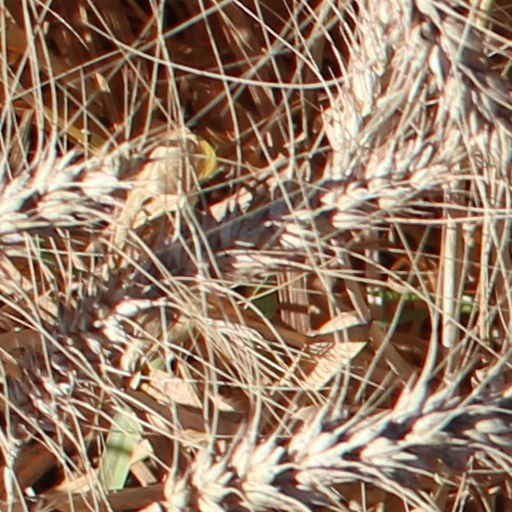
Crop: wheat